Sydney Pierrepont, 3rd Earl Manvers

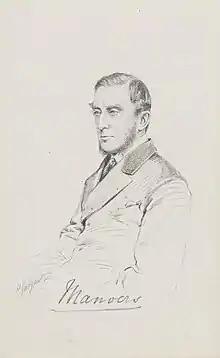

Sydney William Herbert Pierrepont, 3rd Earl Manvers (12 March 1826 – 16 January 1900) was a British hereditary peer and politician.